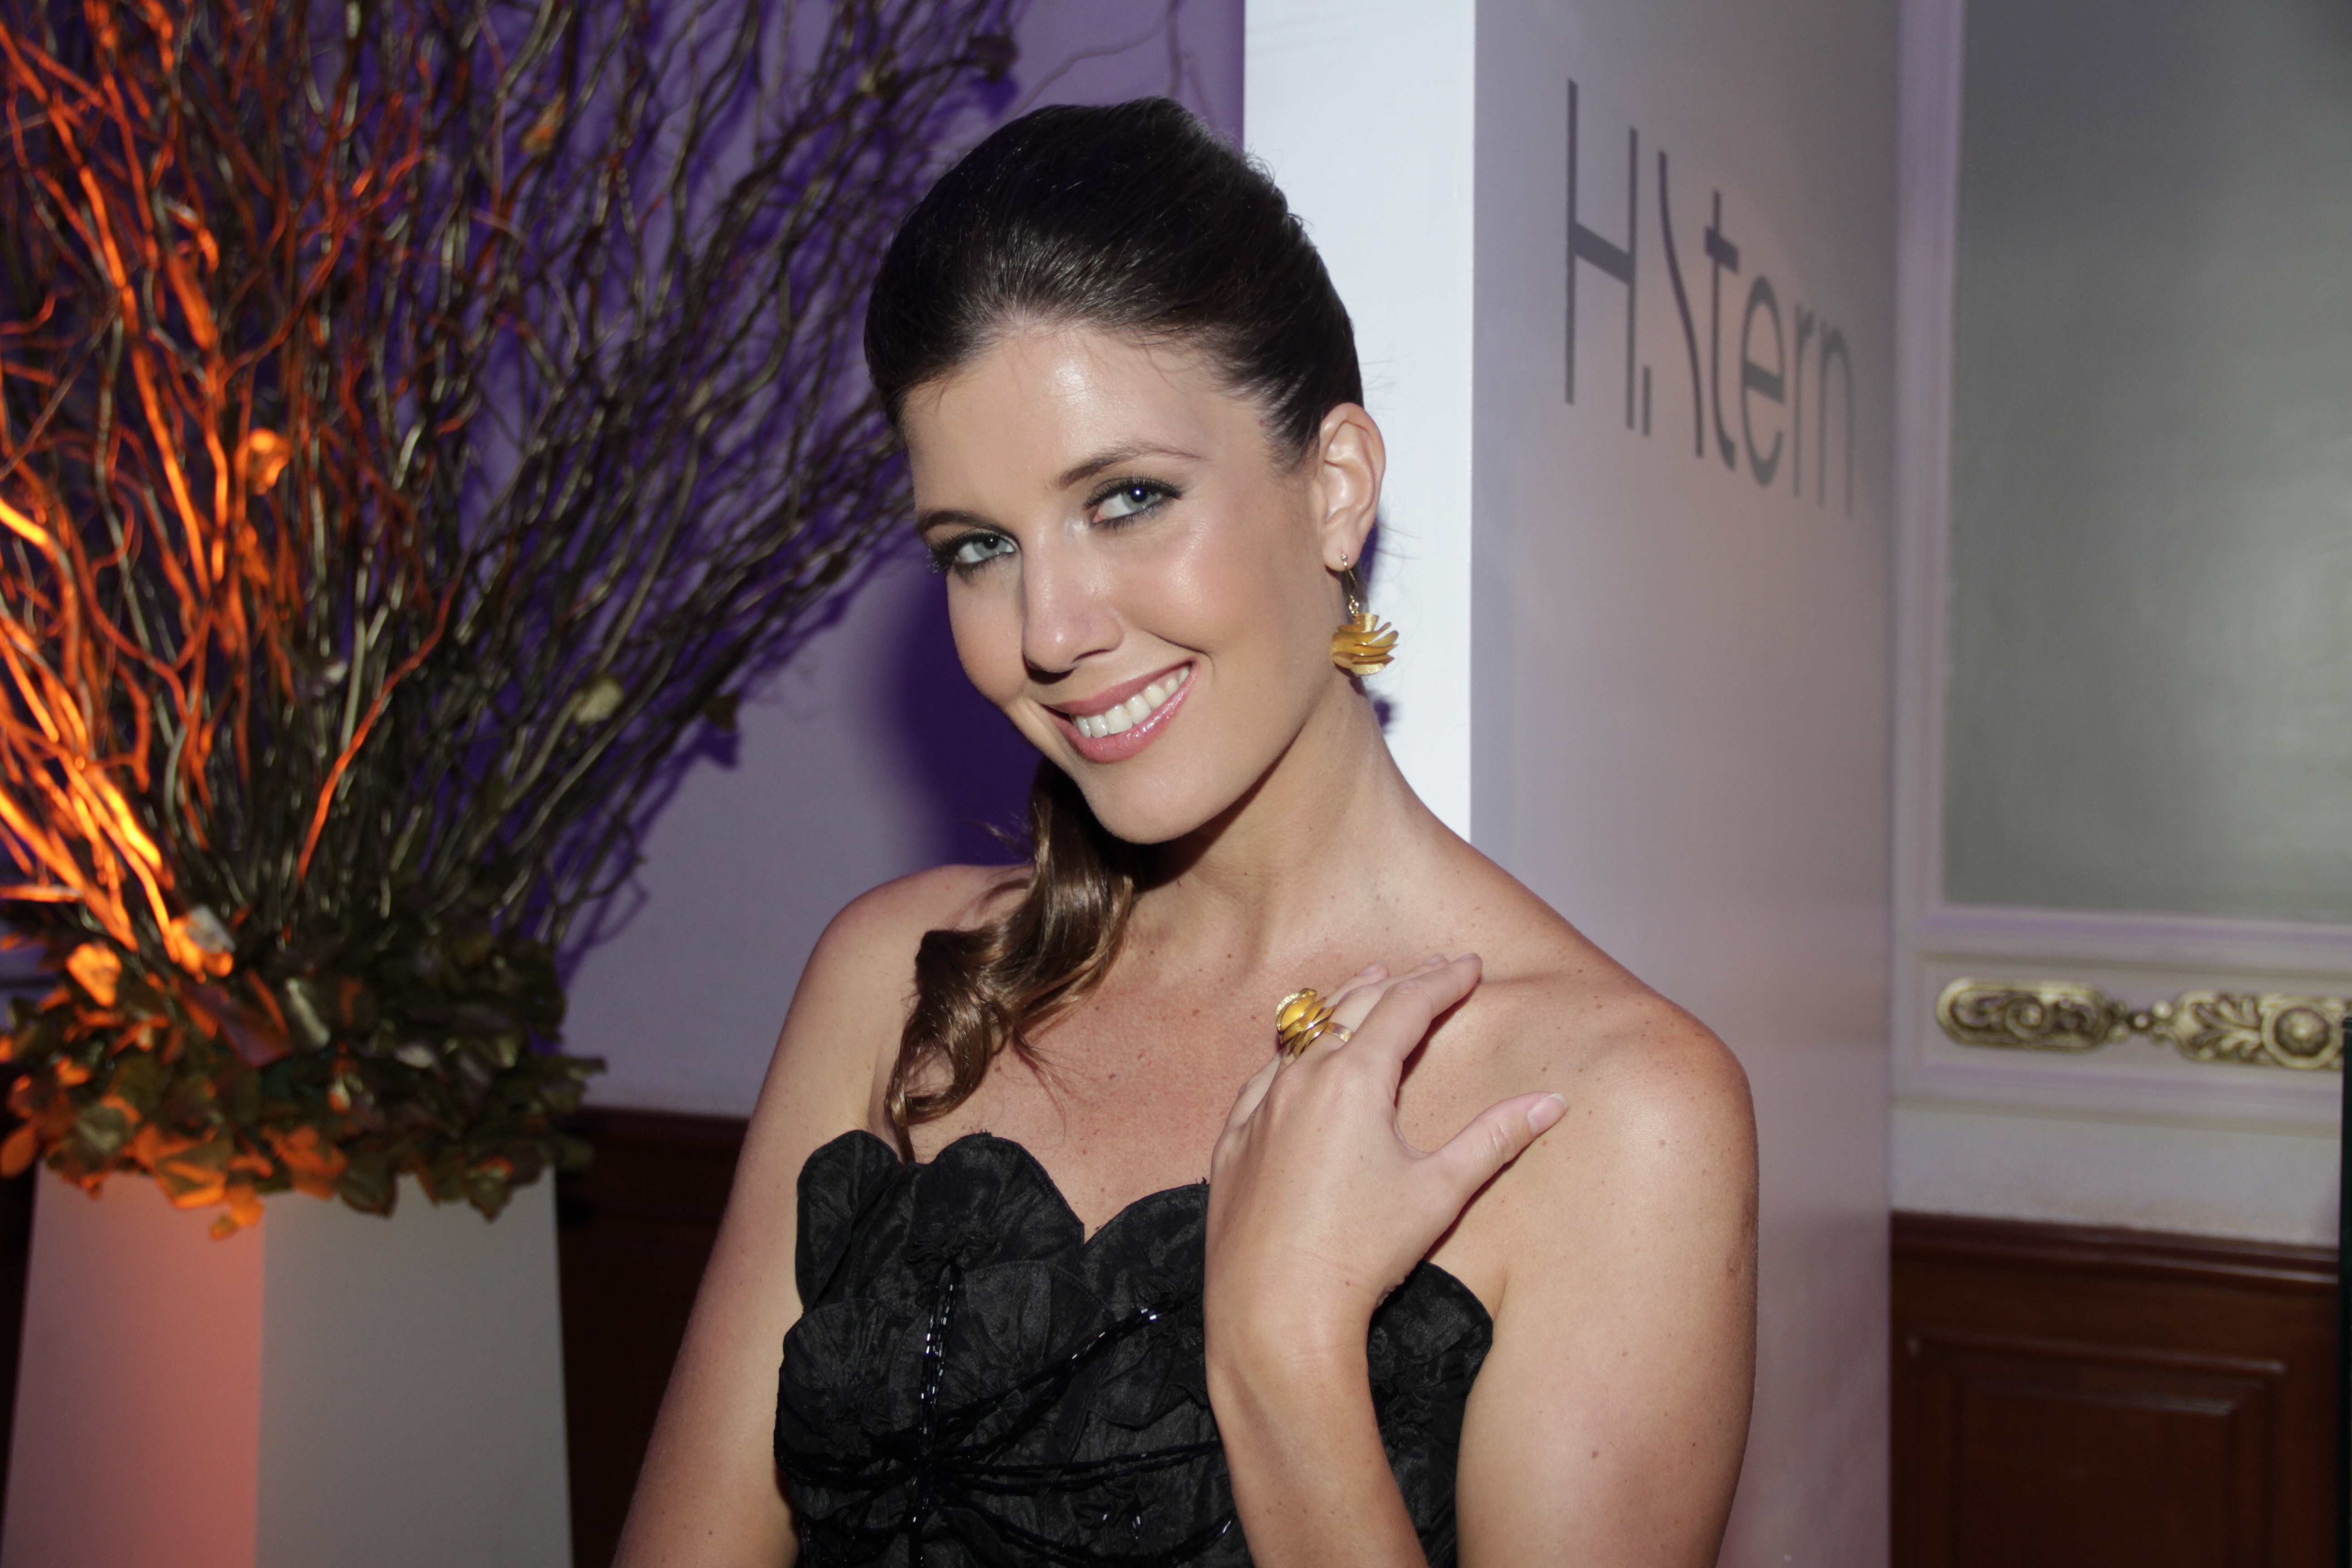
girl, hair, female, leg, portrait, model, fashion, bride, hairstyle, long hair, black hair, dress, women, beauty, sexy, pretty, sensual, abdomen, photo shoot, sexy woman, mexico city, brown hair, attractive woman, amazonia, eroticism